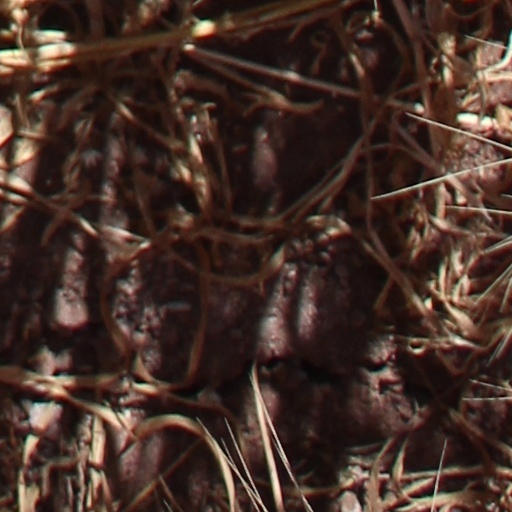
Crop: wheat